Virchandra Paswan

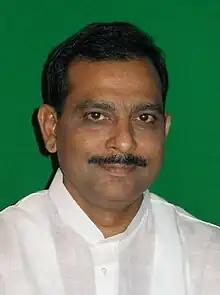

Virchandra Paswan (born 1 July 1964) is a member of the 14th Lok Sabha of India between 2004 and 2009. He represented the Nawada constituency of Bihar as a member of the Rashtriya Janata Dal (RJD) political party. On 13 September 2013, he joined Bhartiya Janata Party (BJP).